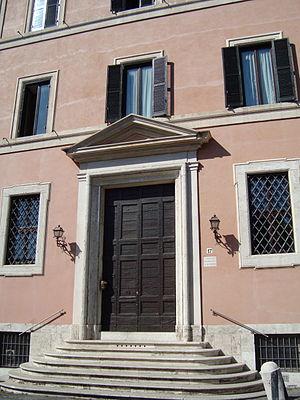
Entrée du Collège missionaire des Pères rosminiani a Porta Latina a Rome.
L'institut de la Charité dont les membres sont aussi appelés rosminiens est une congrégation cléricale de droit pontifical.